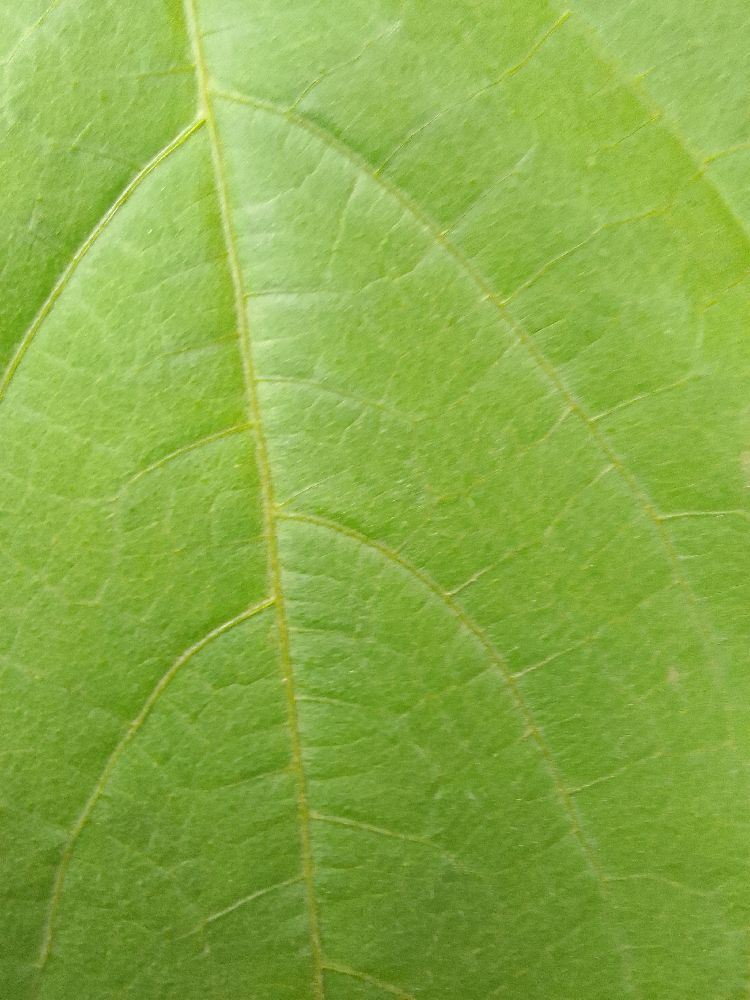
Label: healthy